Lychakiv Cemetery

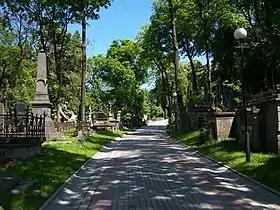
One of the cemetery alleys, 2007

The Lychakiv Cemetery, officially titled State History and Culture Museum-Reserve "Lychakiv Cemetery", is a historic cemetery in Lviv, Ukraine.